Answer in natural language. Considering the relative positions, is lowprofile bed with blue bedding (marked C) above or below Window (marked A)? Choose between the following options: below or above
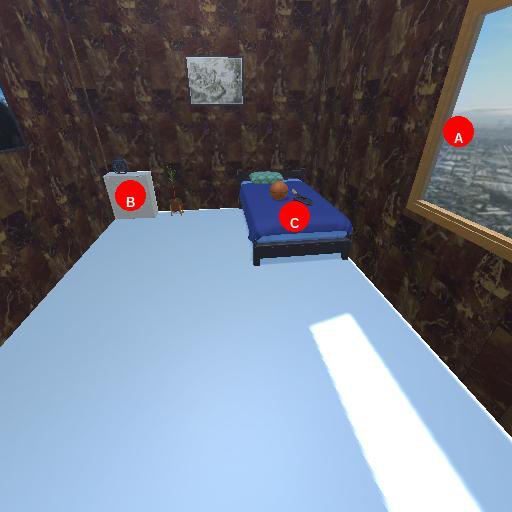
<answer>above</answer>